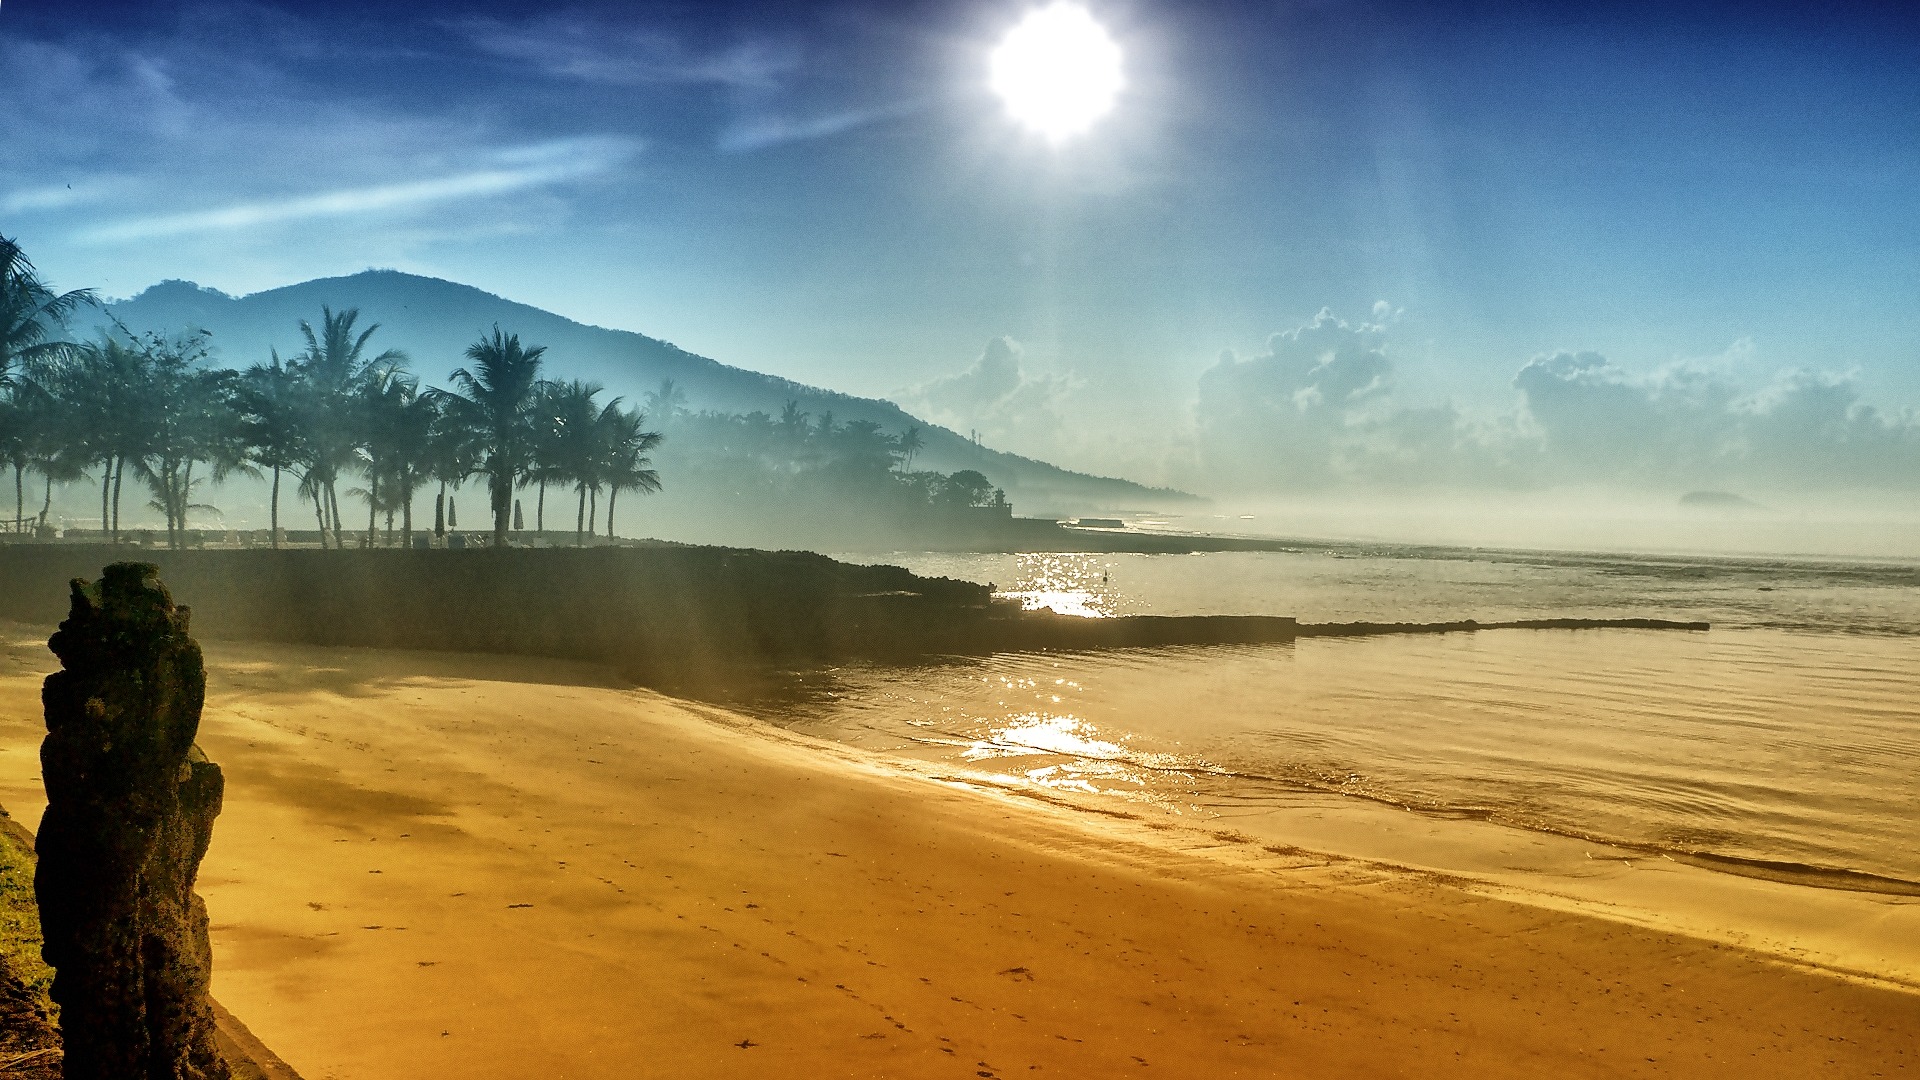
beach, landscape, sea, water, nature, sand, horizon, cloud, sun, sunrise, sunset, mist, sunlight, morning, wave, dawn, travel, dusk, holiday, indonesia, habitat, palm trees, bali, natural environment, atmospheric phenomenon, computer wallpaper, candidasa